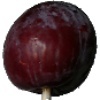
Label: Plum 1